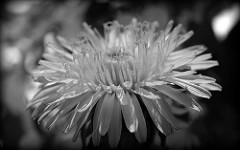
Flower: dandelion